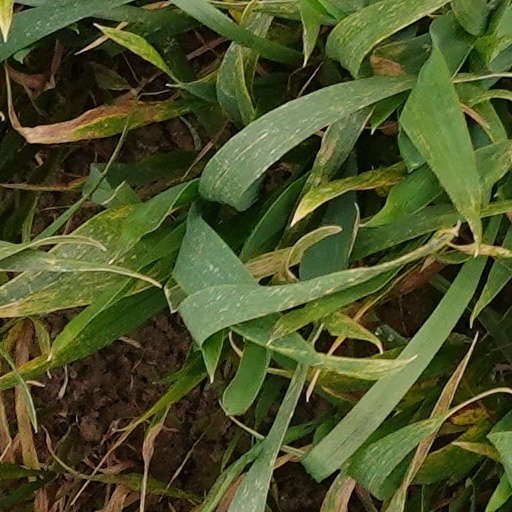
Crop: wheat